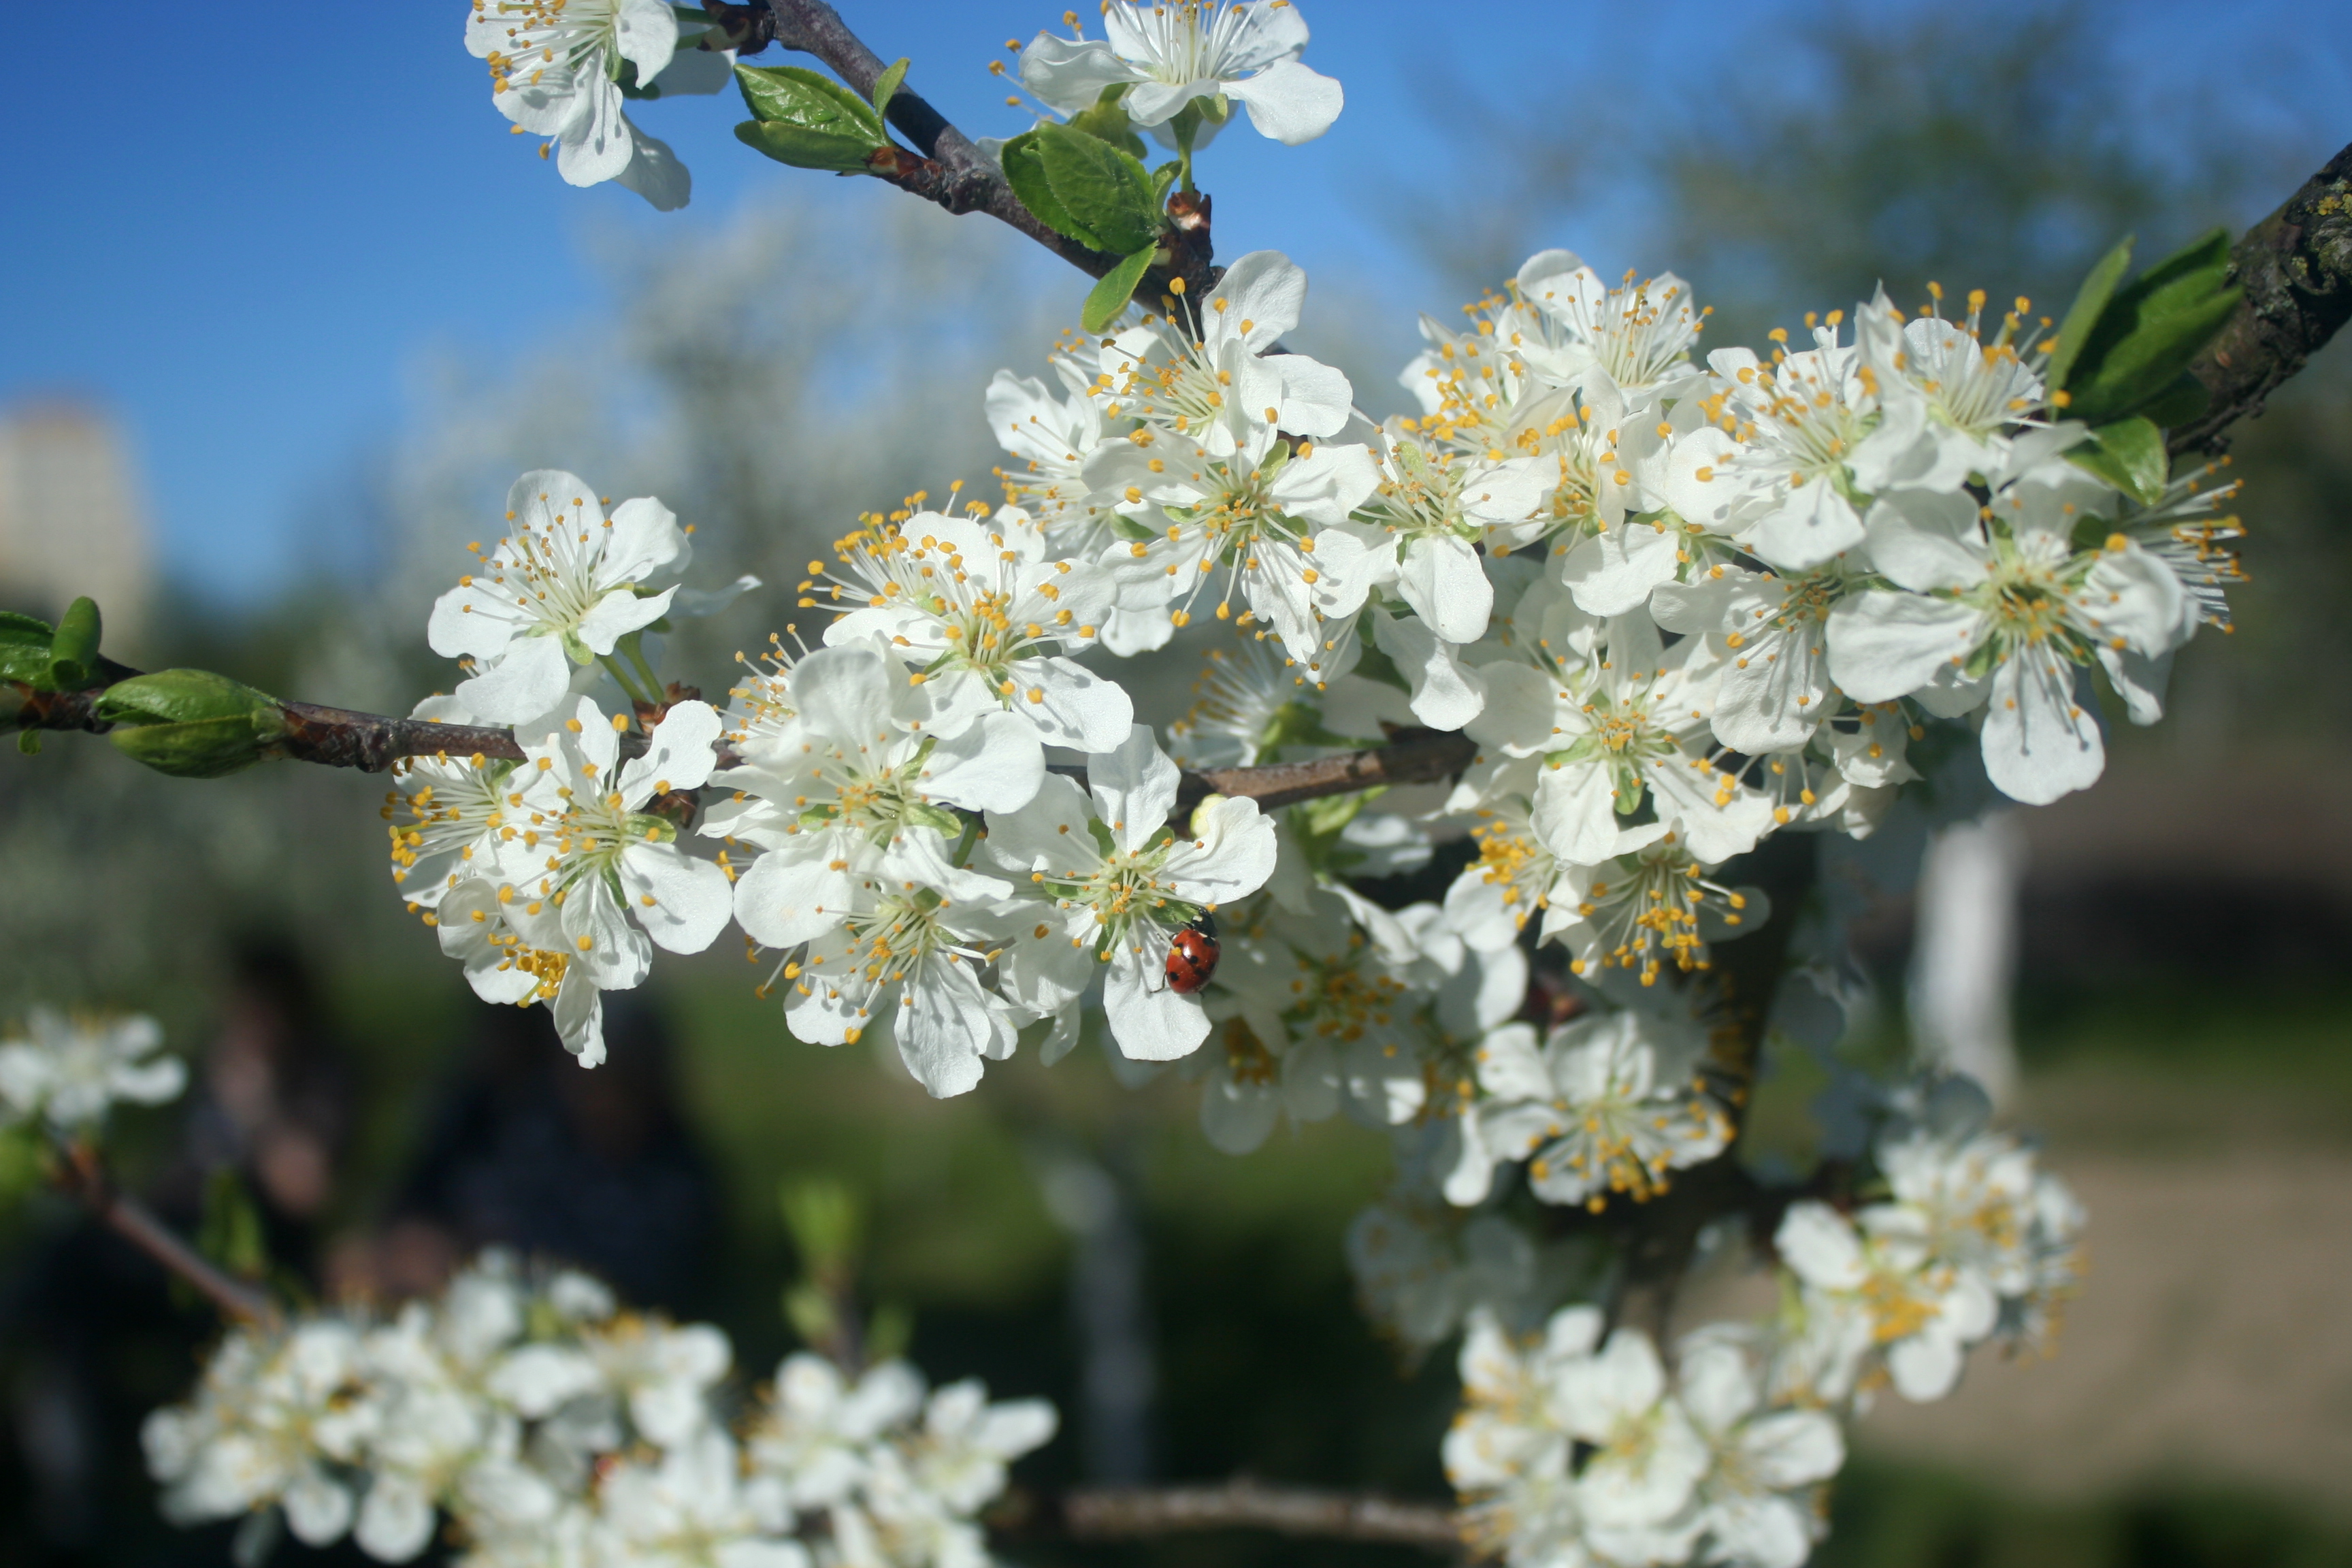
trees, flower, park, nature, spring, poland, flowering plant, plant, blossom, tree, prunus spinosa, woody plant, chokecherry, fire cherry, branch, prunus, shrub, malus